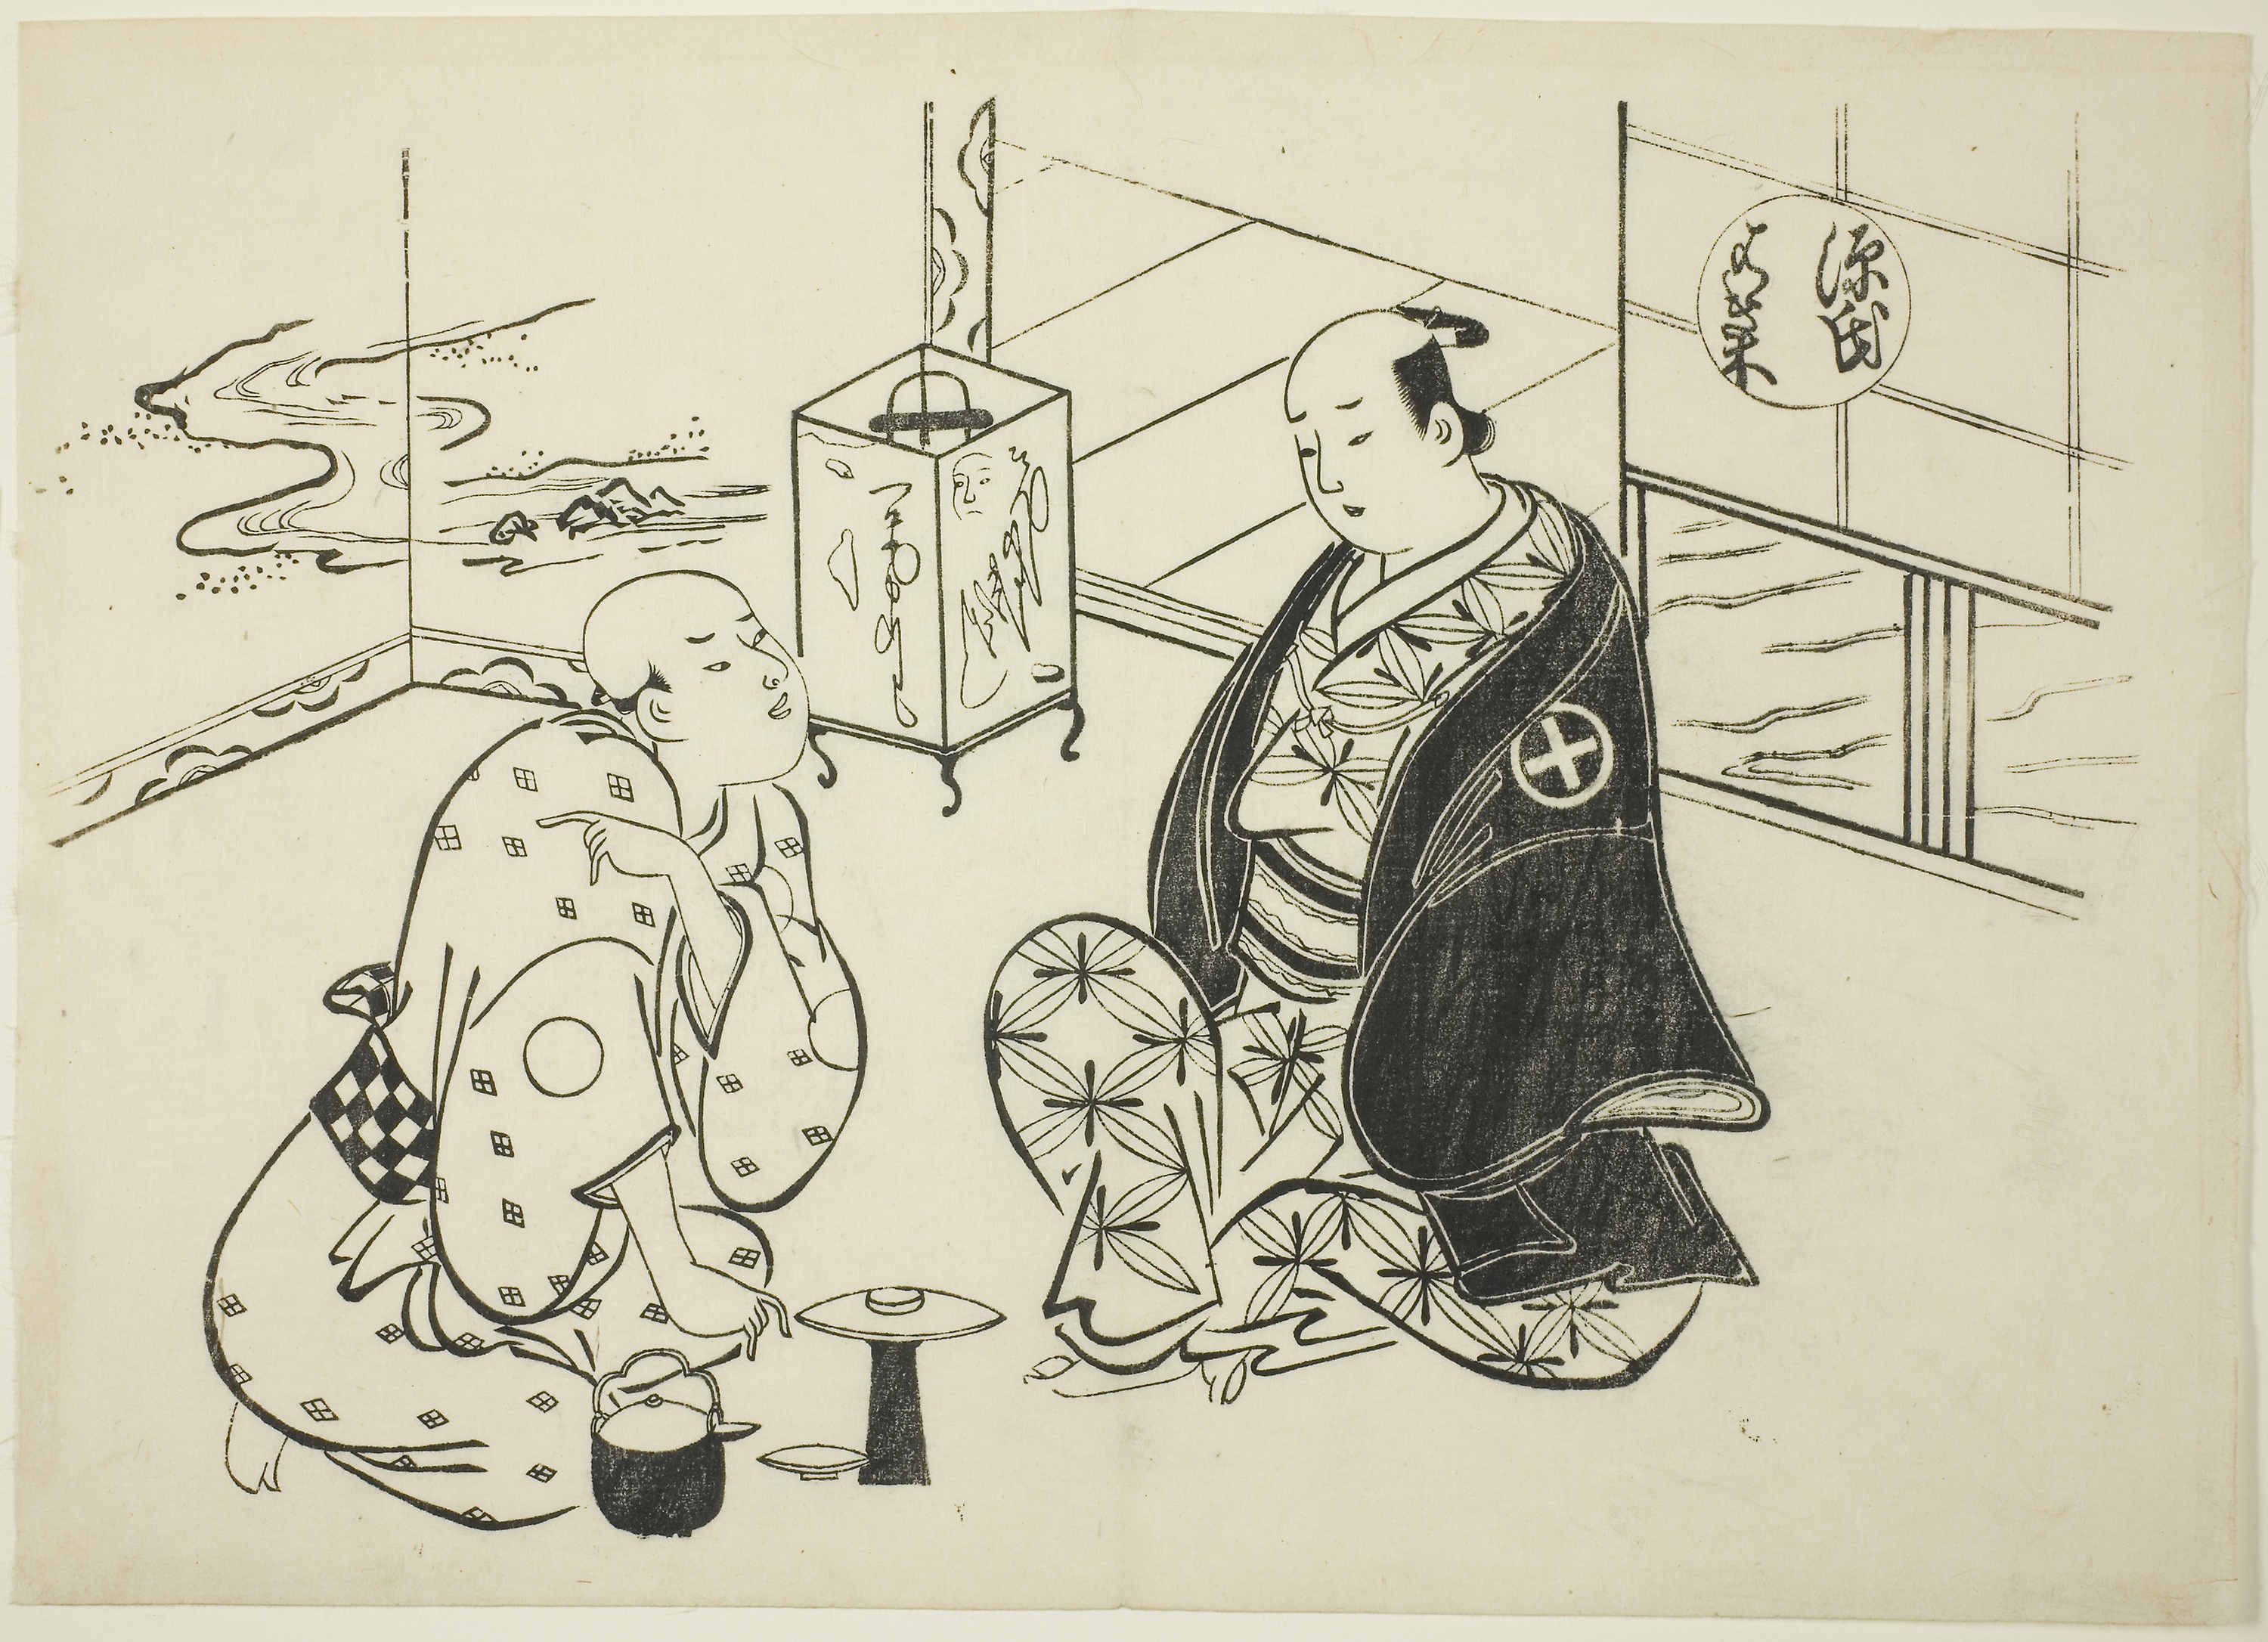
cartoon, illustration, drawing, art, sketch, artwork